List of Philadelphia Flyers award winners

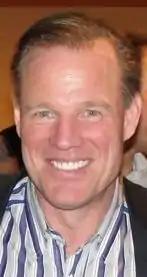
Brian Propp was elected to the Flyers Hall of Fame in 1999.

The Flyers have retired six of their jersey numbers and taken another number out of circulation. Barry Ashbee's number 4 was retired a few months after his death from leukemia. Bernie Parent's number 1 — Parent wore number 30 during his first stint with the Flyers — and Bobby Clarke's number 16 were retired less than a year after retiring while Bill Barber's number 7, Mark Howe's number 2, and Eric Lindros' number 88 were retired shortly after their inductions into the Hockey Hall of Fame. The number 31, last worn by goaltender Pelle Lindbergh, was removed from circulation after Lindbergh's death on November 11, 1985, but it is not officially retired. Also out of circulation is the number 99 which was retired league-wide for Wayne Gretzky on February 6, 2000. Gretzky did not play for the Flyers during his 20-year NHL career and no Flyers player had ever worn the number 99 prior to its retirement.